John Young (professor of natural history)

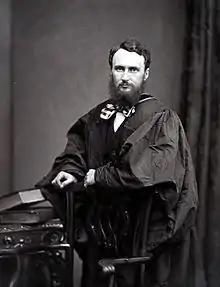

John Young FRSE (1835–1902) was a British Regius Professor of Natural History at Glasgow University and Keeper of the Hunterian Museum from 1866 to 1902.